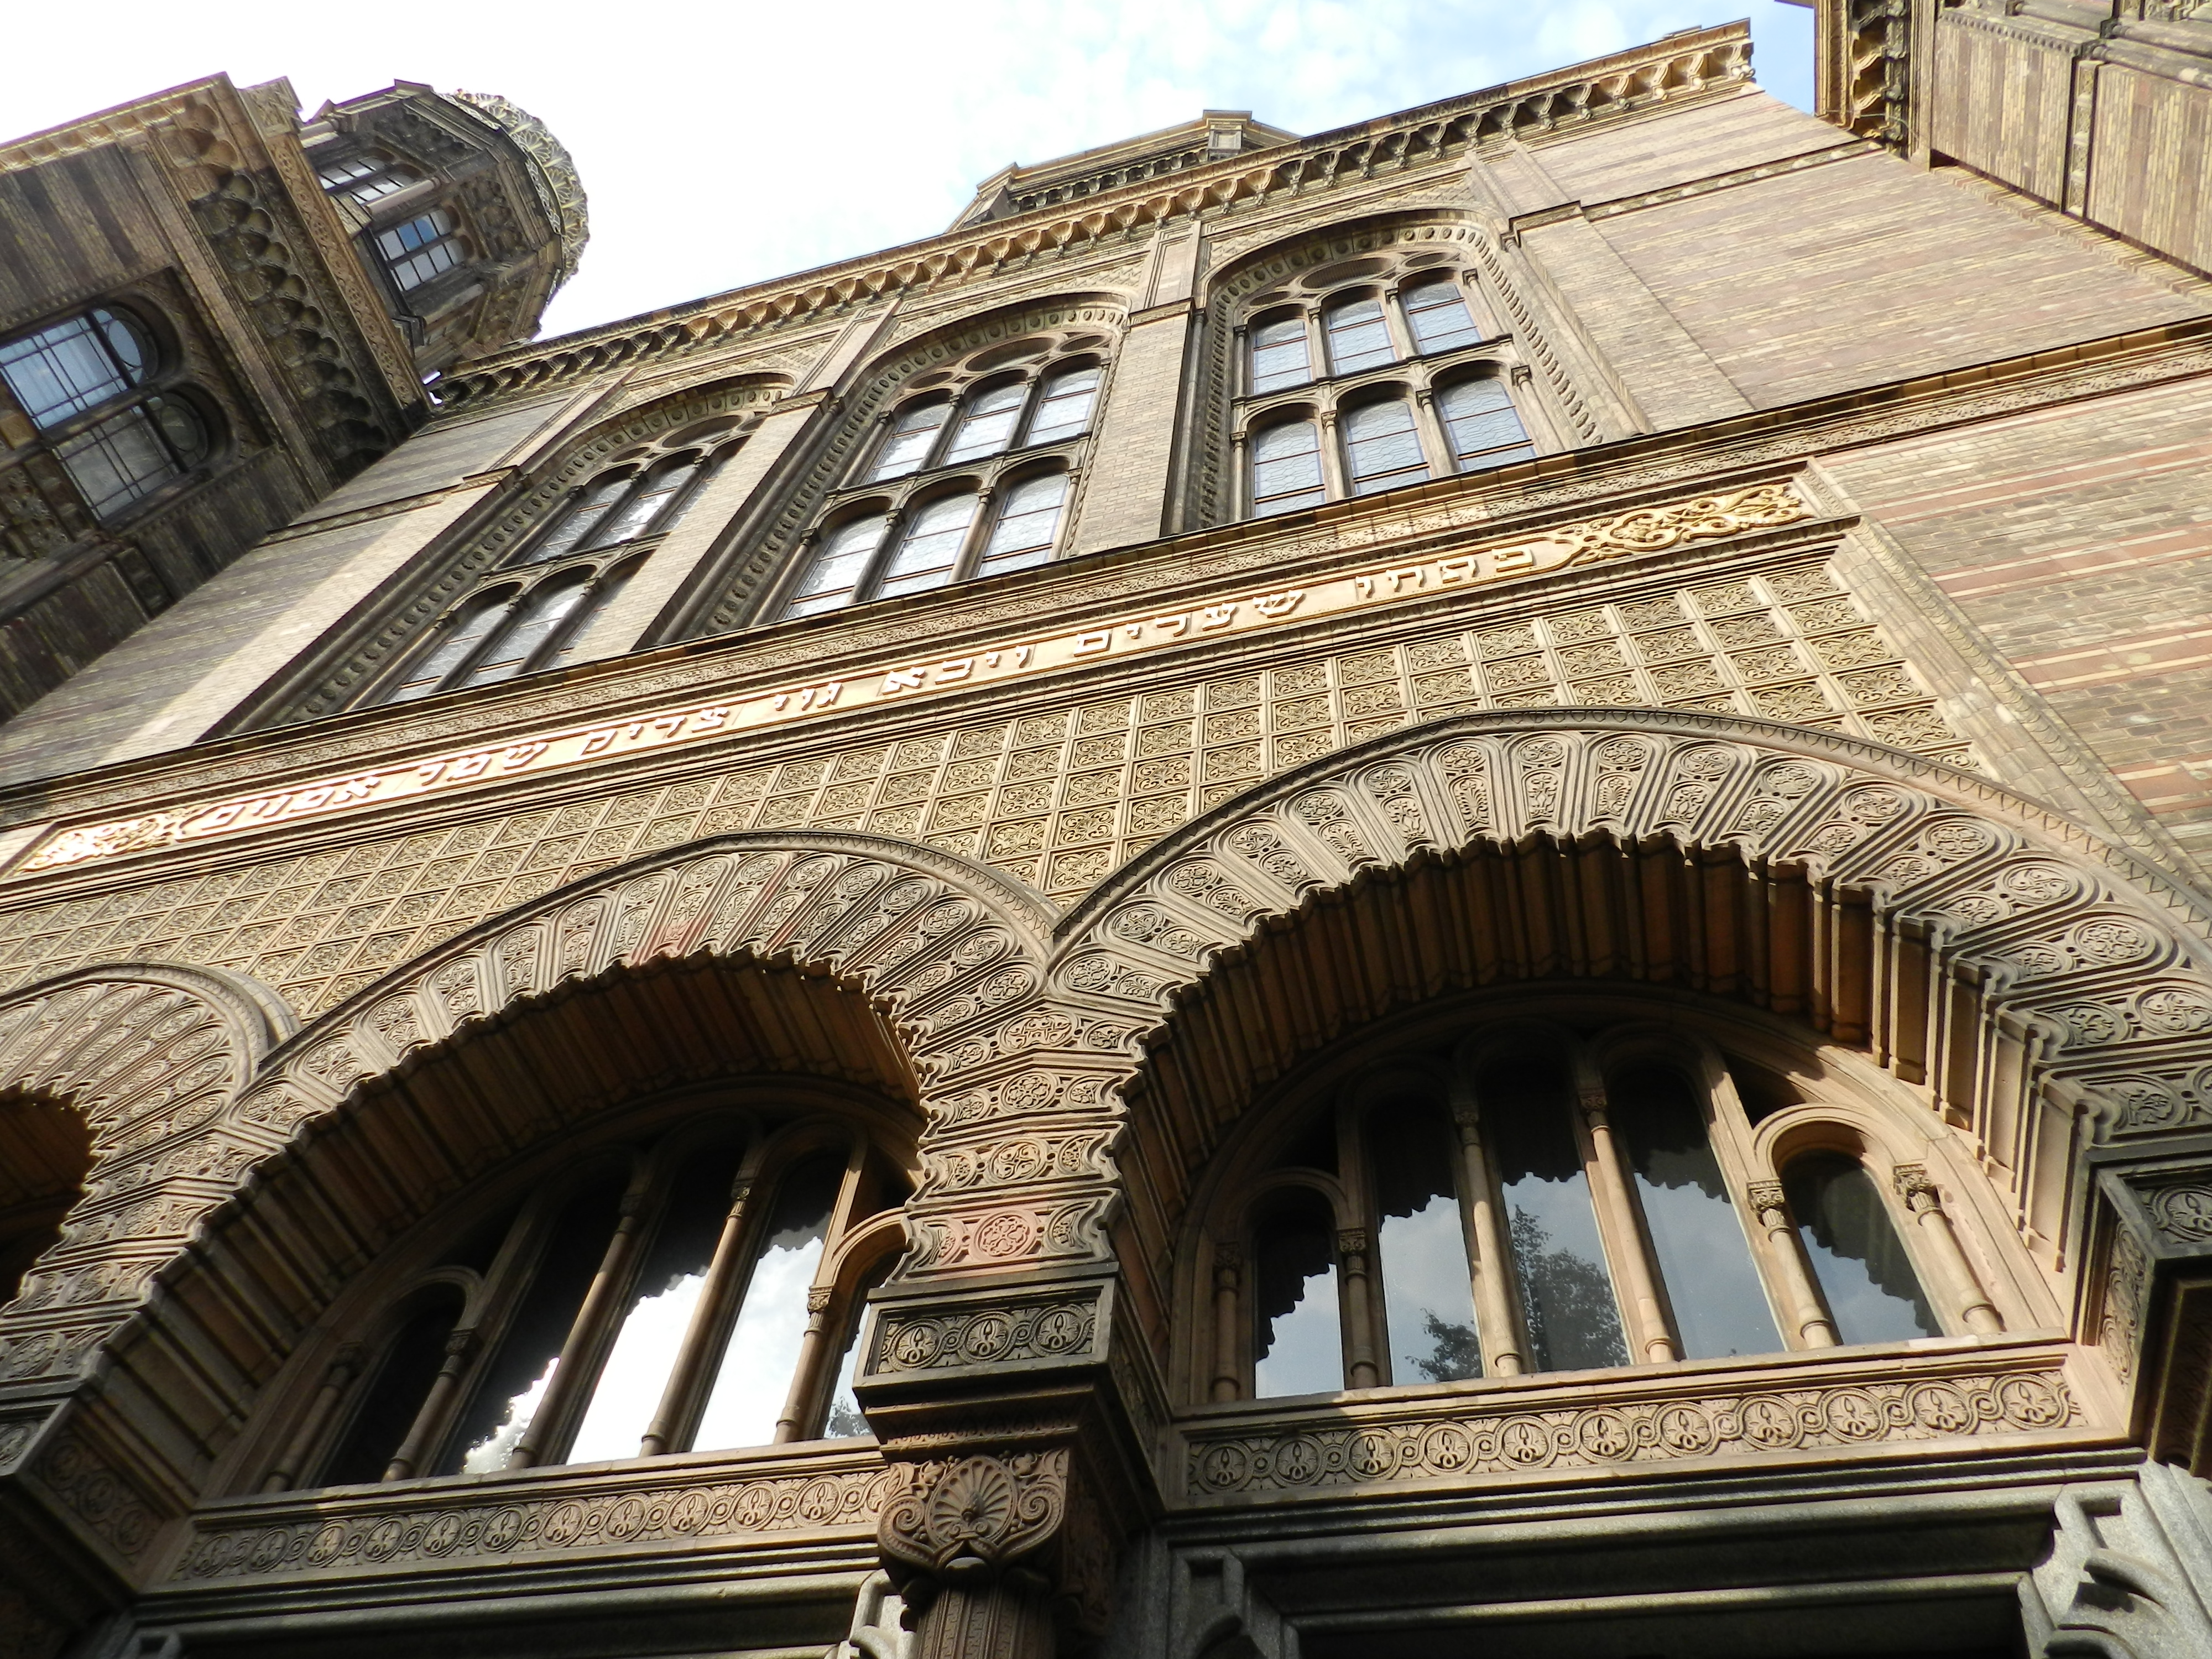
synagogue, berlin, architecture, religion, landmark, building, classical architecture, medieval architecture, arch, facade, window, gothic architecture, arcade